Genetically modified tree

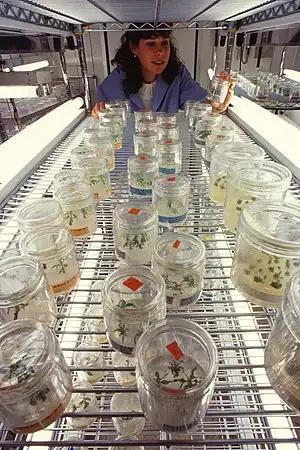
Technician checks on genetically modified peach and apple "orchards". Each dish holds experimental trees grown from lab-cultured cells to which researchers have given new genes. Source: USDA.

A genetically modified tree (GMt, GM tree, genetically engineered tree, GE tree or transgenic tree) is a tree whose DNA has been modified using genetic engineering techniques. In most cases the aim is to introduce a novel trait to the plant which does not occur naturally within the species. Examples include resistance to certain pests, diseases, environmental conditions, and herbicide tolerance, or the alteration of lignin levels in order to reduce pulping costs.